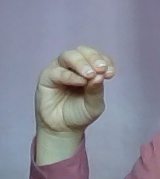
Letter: ha